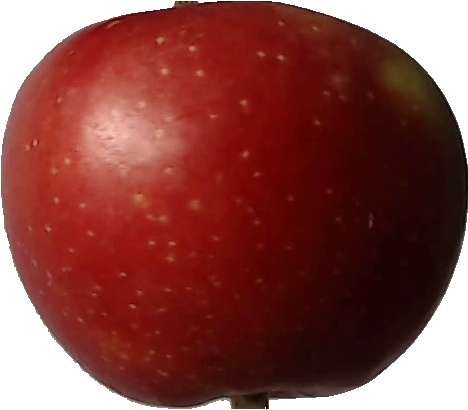
Label: apple_braeburn_1